Nicolae Colan

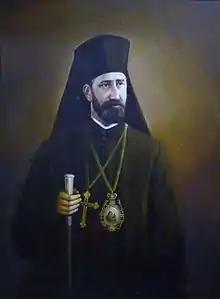

Nicolae Colan (28 November 1893 – 15 April 1967) was an Austro-Hungarian-born Romanian cleric, a metropolitan bishop of the Romanian Orthodox Church. From a peasant background, Colan completed high school in Brașov, followed by a period of wandering during World War I that saw him in Sibiu, Bucharest, Moldavia, Ukraine and ultimately Bessarabia, where he advocated union with Romania. After the war, he completed university and taught New Testament theology at Sibiu from 1924 to 1936. Entering the clergy in 1934, he soon became bishop at Cluj, remaining there when Northern Transylvania temporarily became Hungarian territory during World War II. In 1957, he advanced to Metropolitan of Transylvania, an office he held for the final decade of his life.